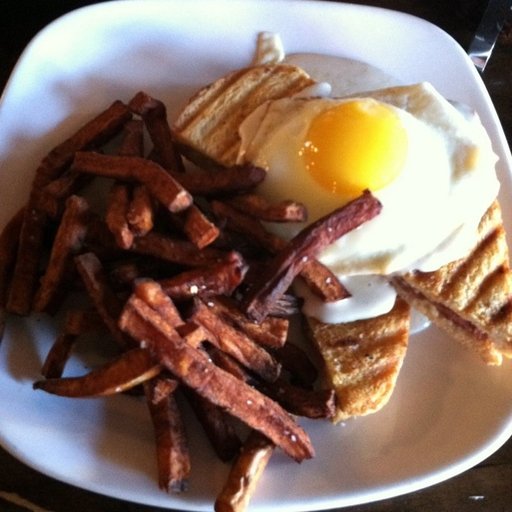
Label: croque_madame